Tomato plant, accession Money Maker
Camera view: vertical (180 deg); turntable rotation: 120 degrees
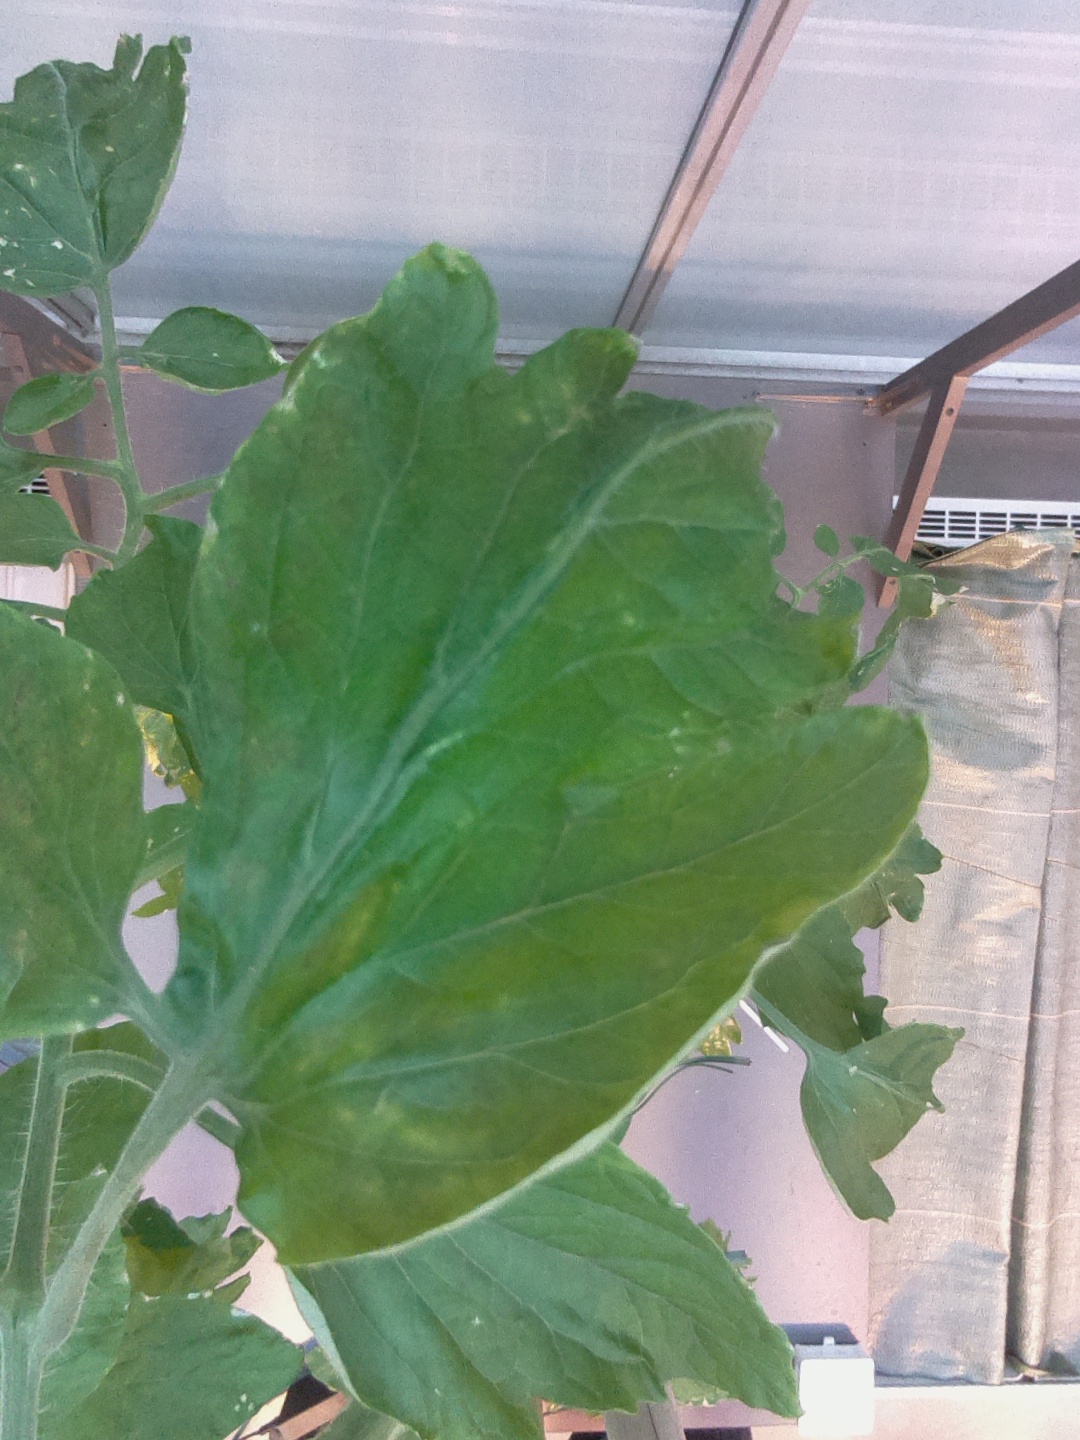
BBCH growth stage 74: 40%-50% of final fruit size